Barometer

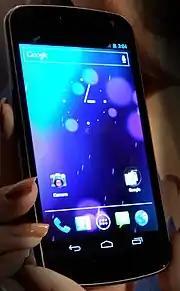
The Galaxy Nexus has a built-in barometer

Building on Hooke’s foundation, John Patrick sought to improve the design by replacing the water with mercury, advertising his version as a “new marine barometer.” Though some criticized it for the difficulty of reading the mercury column due to shipboard vibrations, navigator Christopher Middleton employed it during expeditions to Hudson's Bay. He consistently found it effective in forecasting storms, wind changes, and even the proximity of ice.